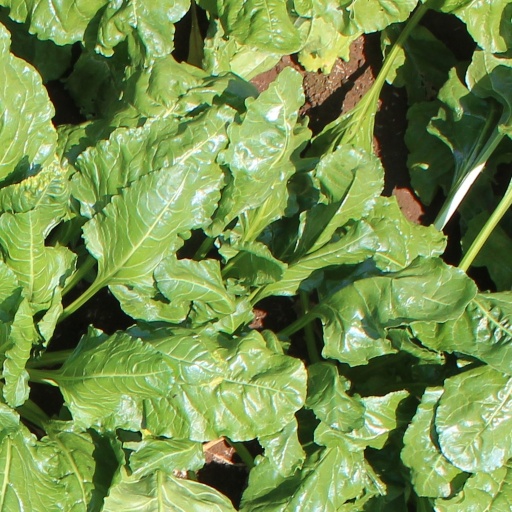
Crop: sugar beet